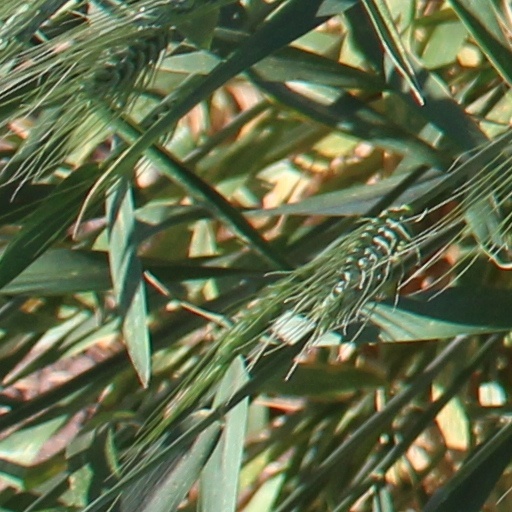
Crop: wheat